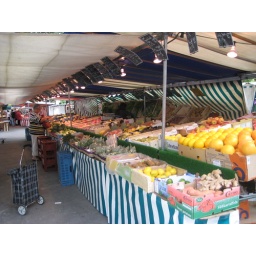
market by my house